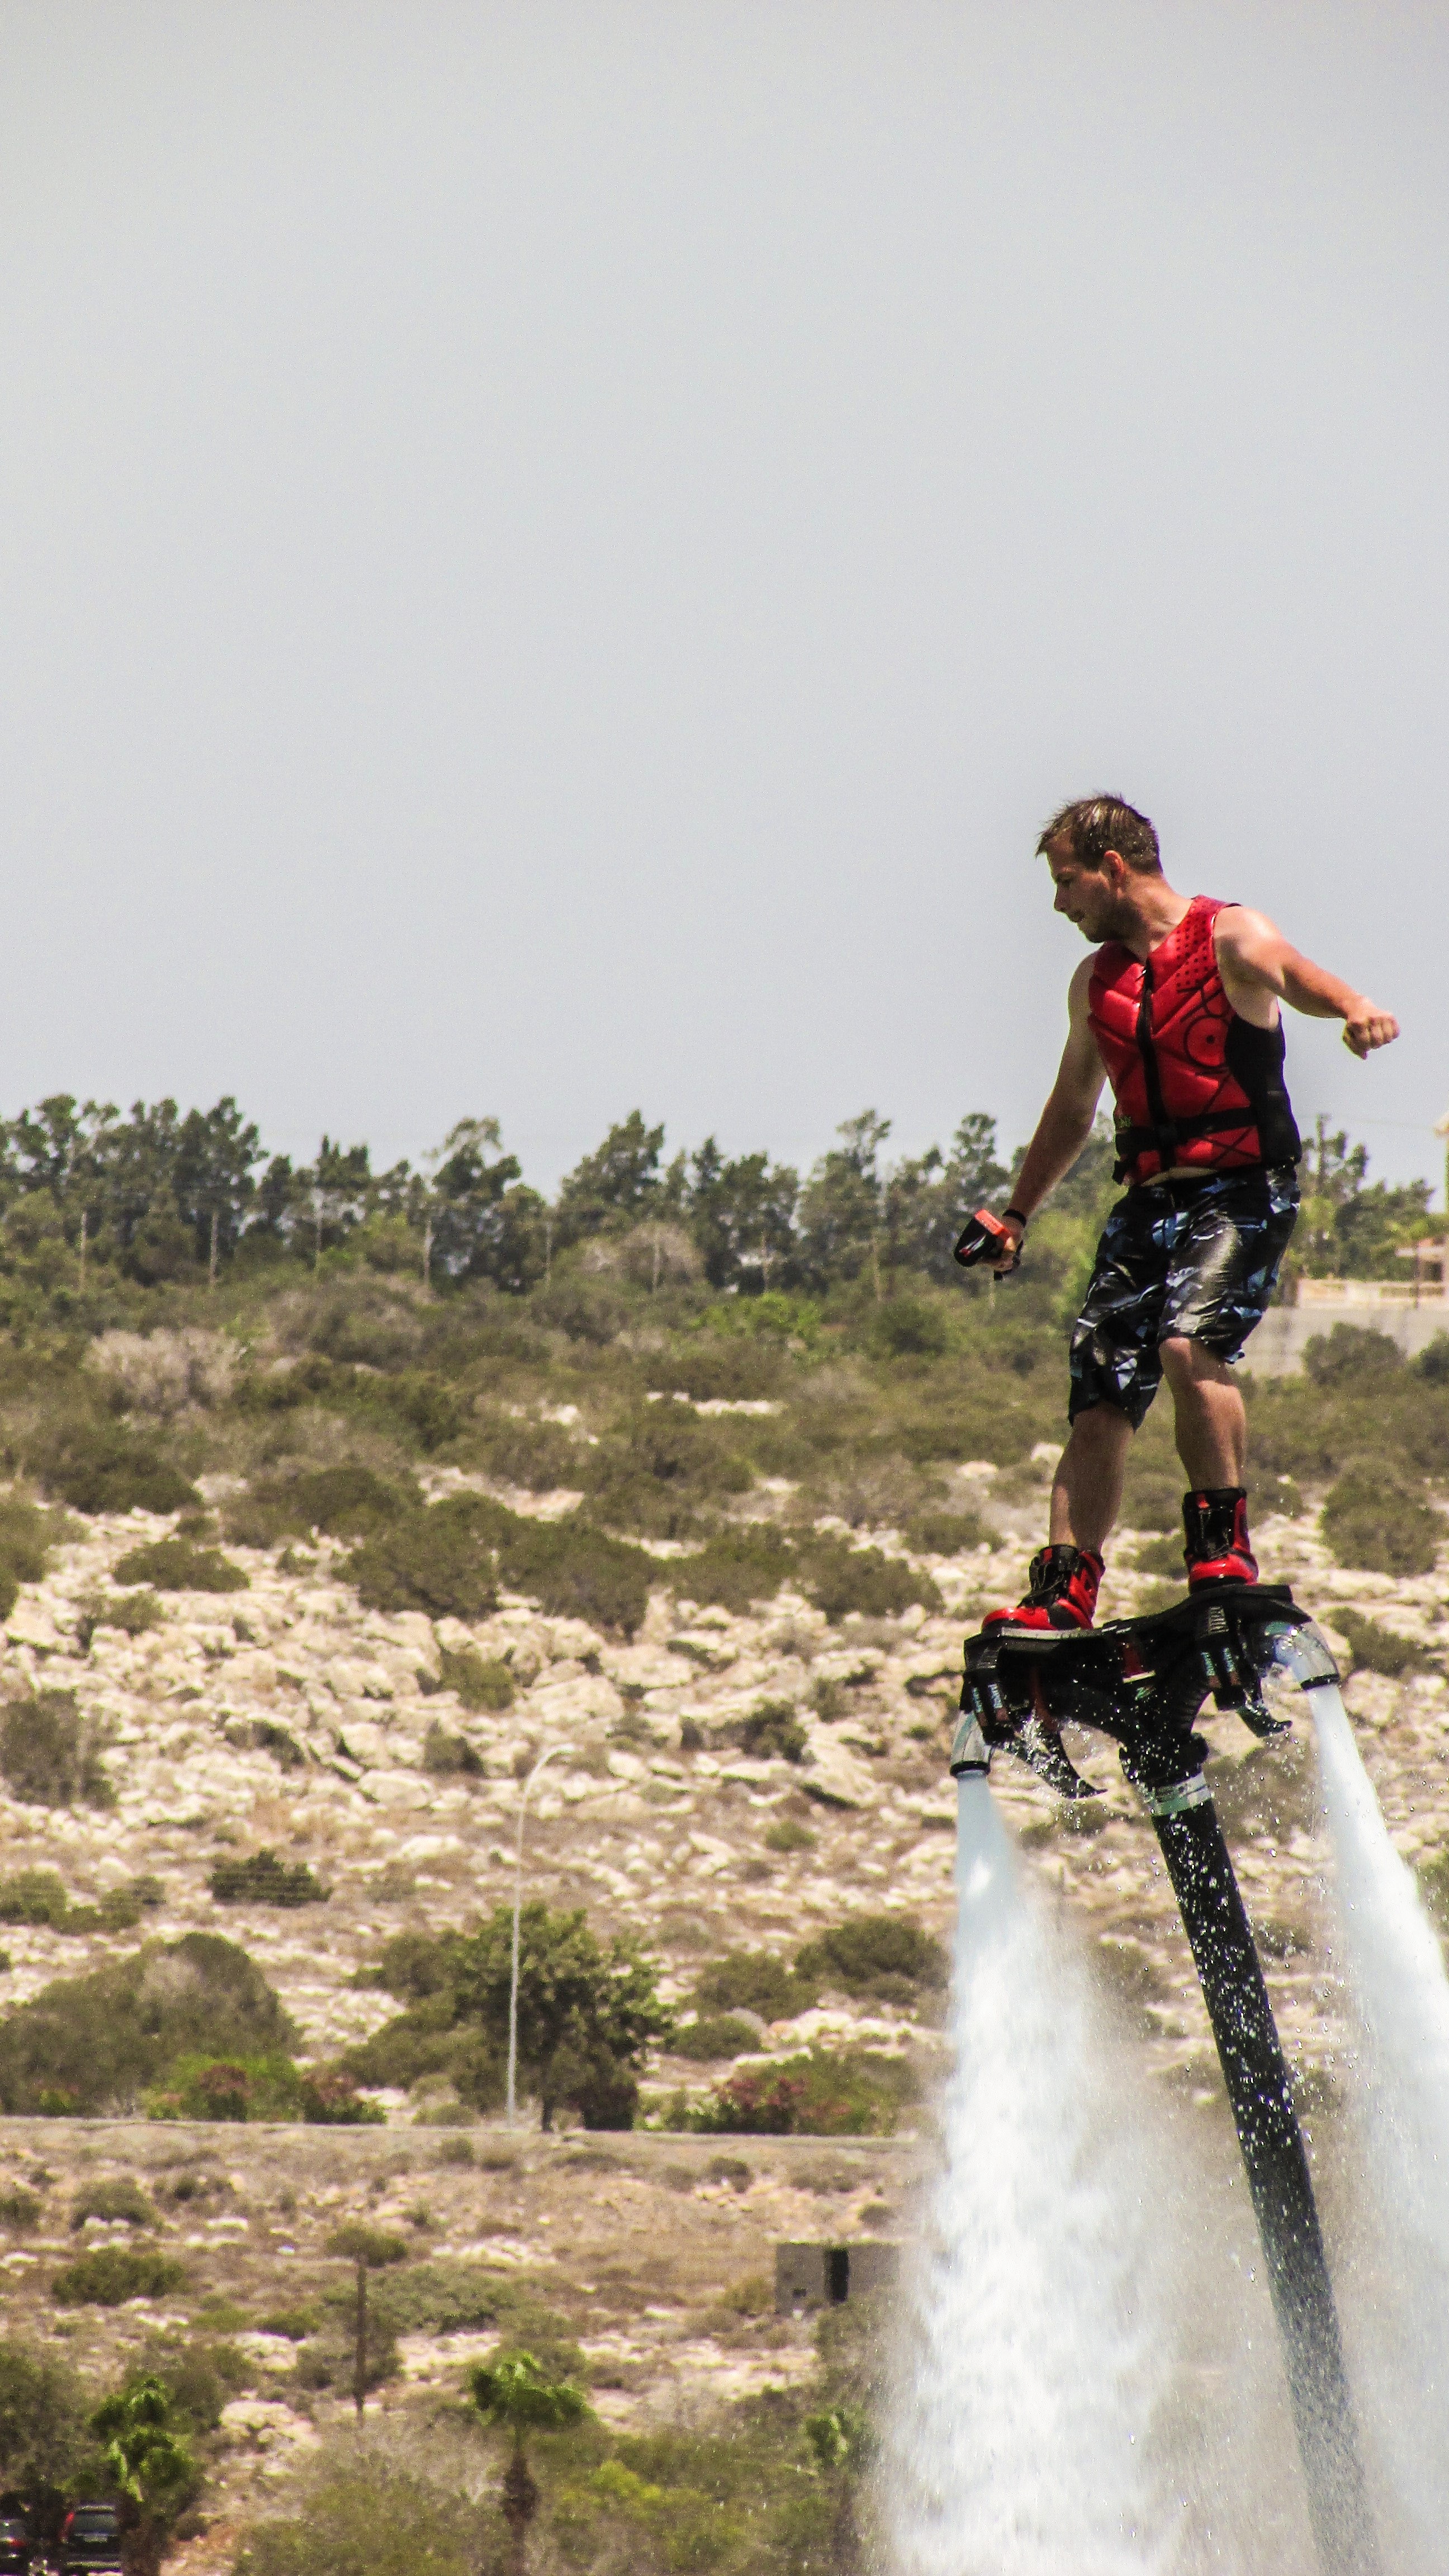
man, sky, sport, adventure, bicycle, recreation, vehicle, show, action, extreme, extreme sport, sports equipment, mountain bike, cycling, sports, freestyle, active, freeride, mountain biking, adrenaline, fly board, cycle sport